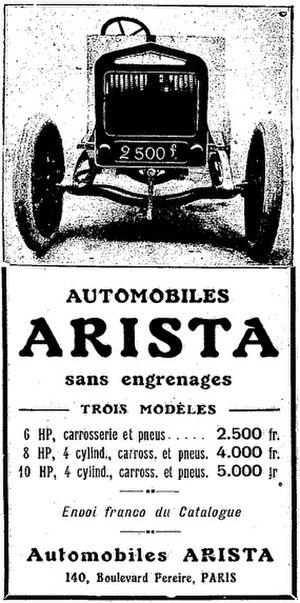
Placard publicitaire pour la marque ARISTA